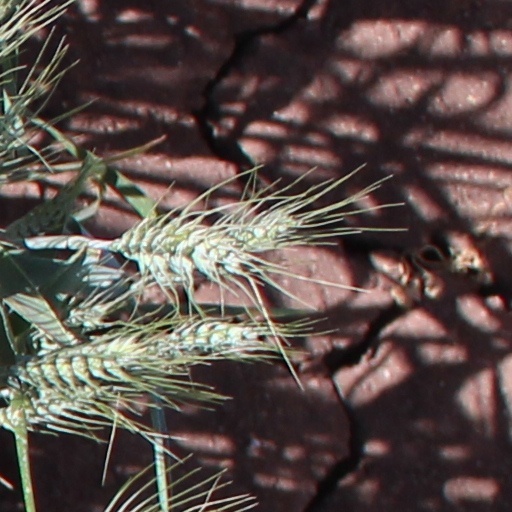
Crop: wheat